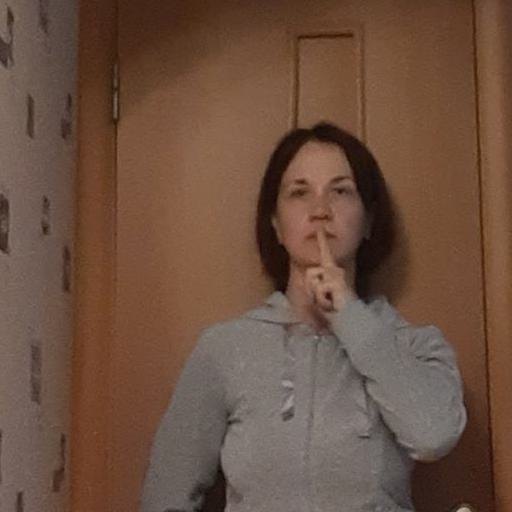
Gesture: mute